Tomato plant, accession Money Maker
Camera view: bottom (45 deg); turntable rotation: 60 degrees
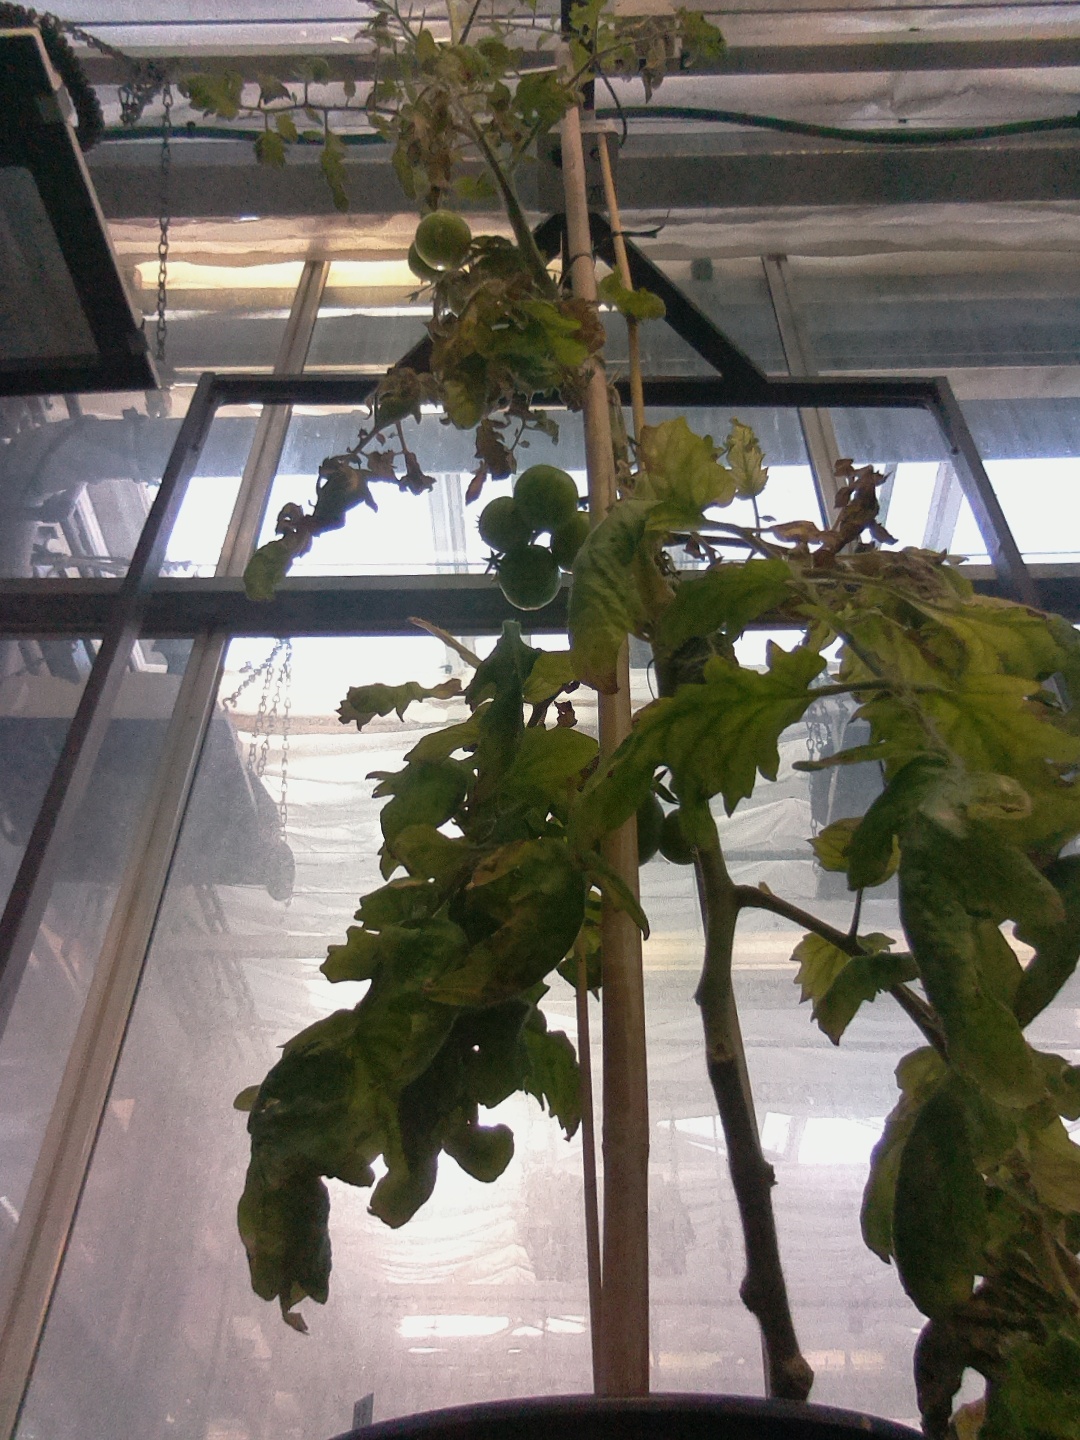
BBCH growth stage 79: 90% -100% of final fruit size